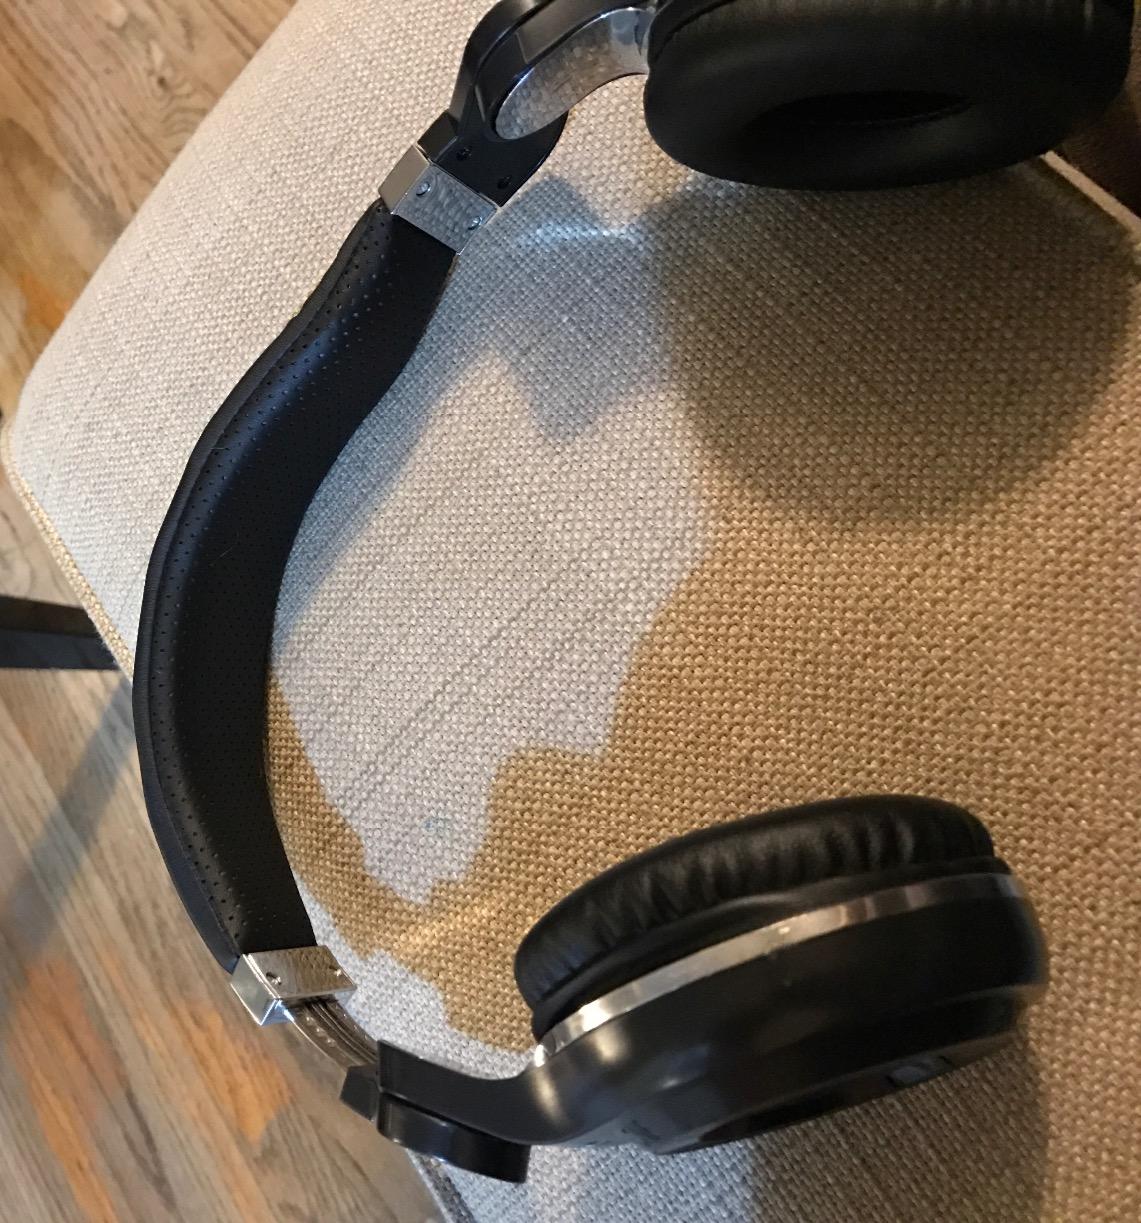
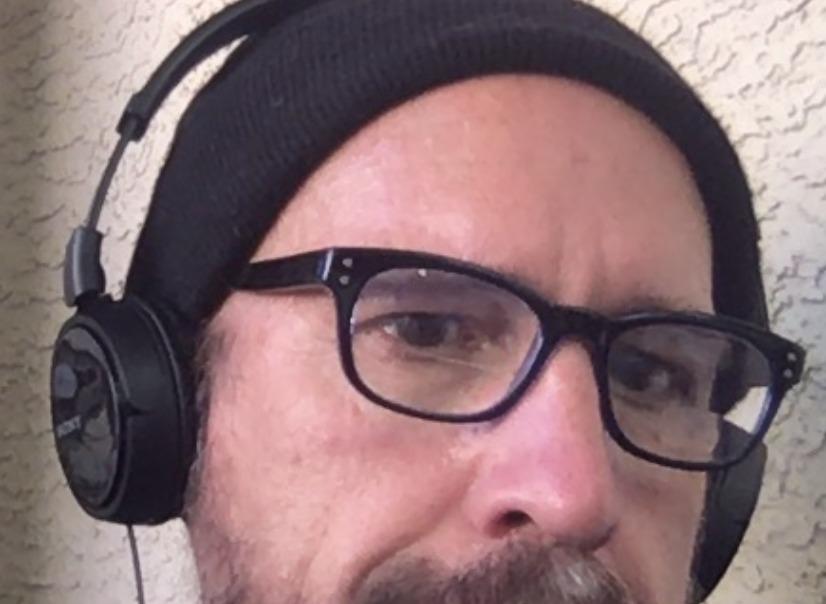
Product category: headphones
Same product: no